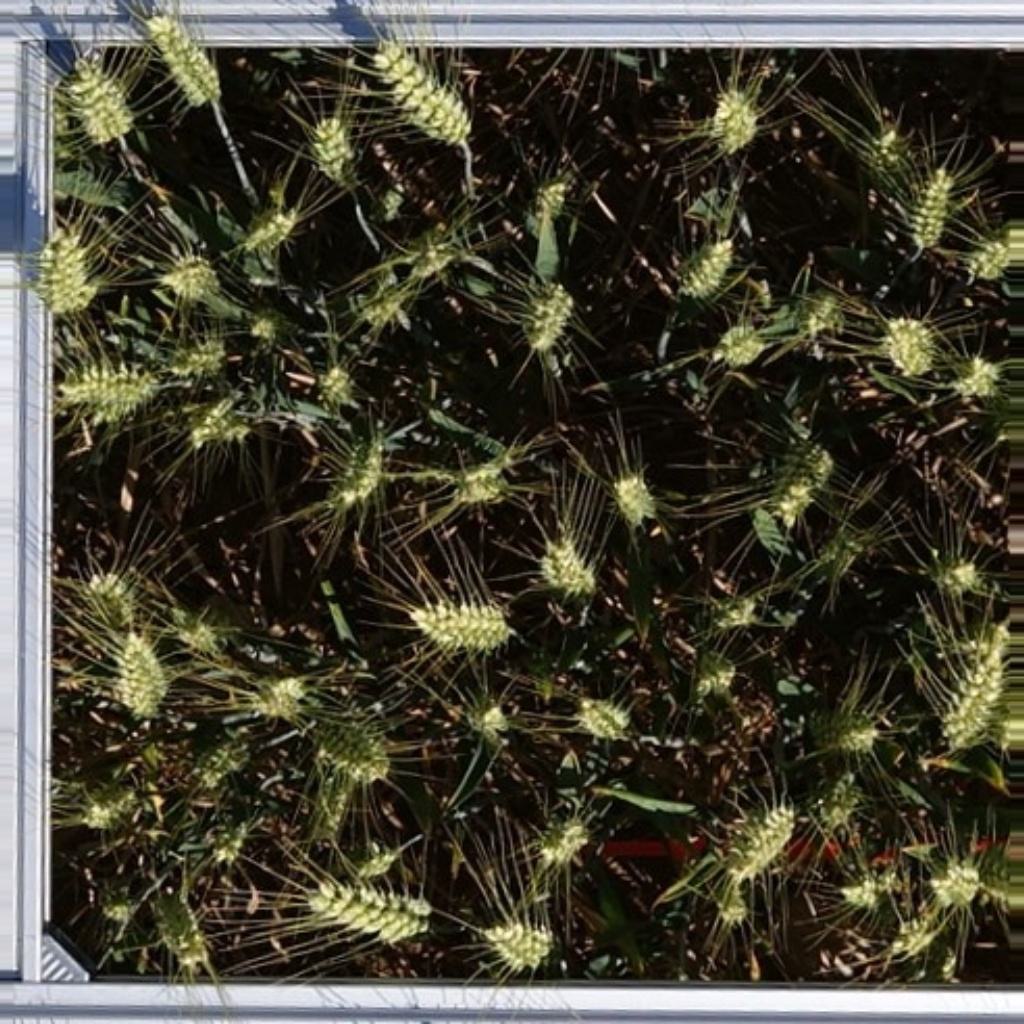
Country: France
Location: VLB
Wheat development stage: Filling - Ripening